Joseph Stiglitz

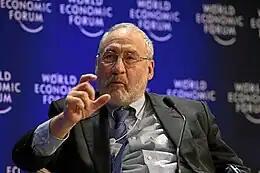
Stiglitz at the World Economic Forum annual meeting in Davos, 2009

In 2009, Stiglitz chaired the Commission of Experts on Reforms of the International Monetary and Financial System which was convened by the President of the United Nations General Assembly "to review the workings of the global financial system, including major bodies such as the World Bank and the IMF, and to suggest steps to be taken by Member States to secure a more sustainable and just global economic order". Its final report was released on September 21, 2009.